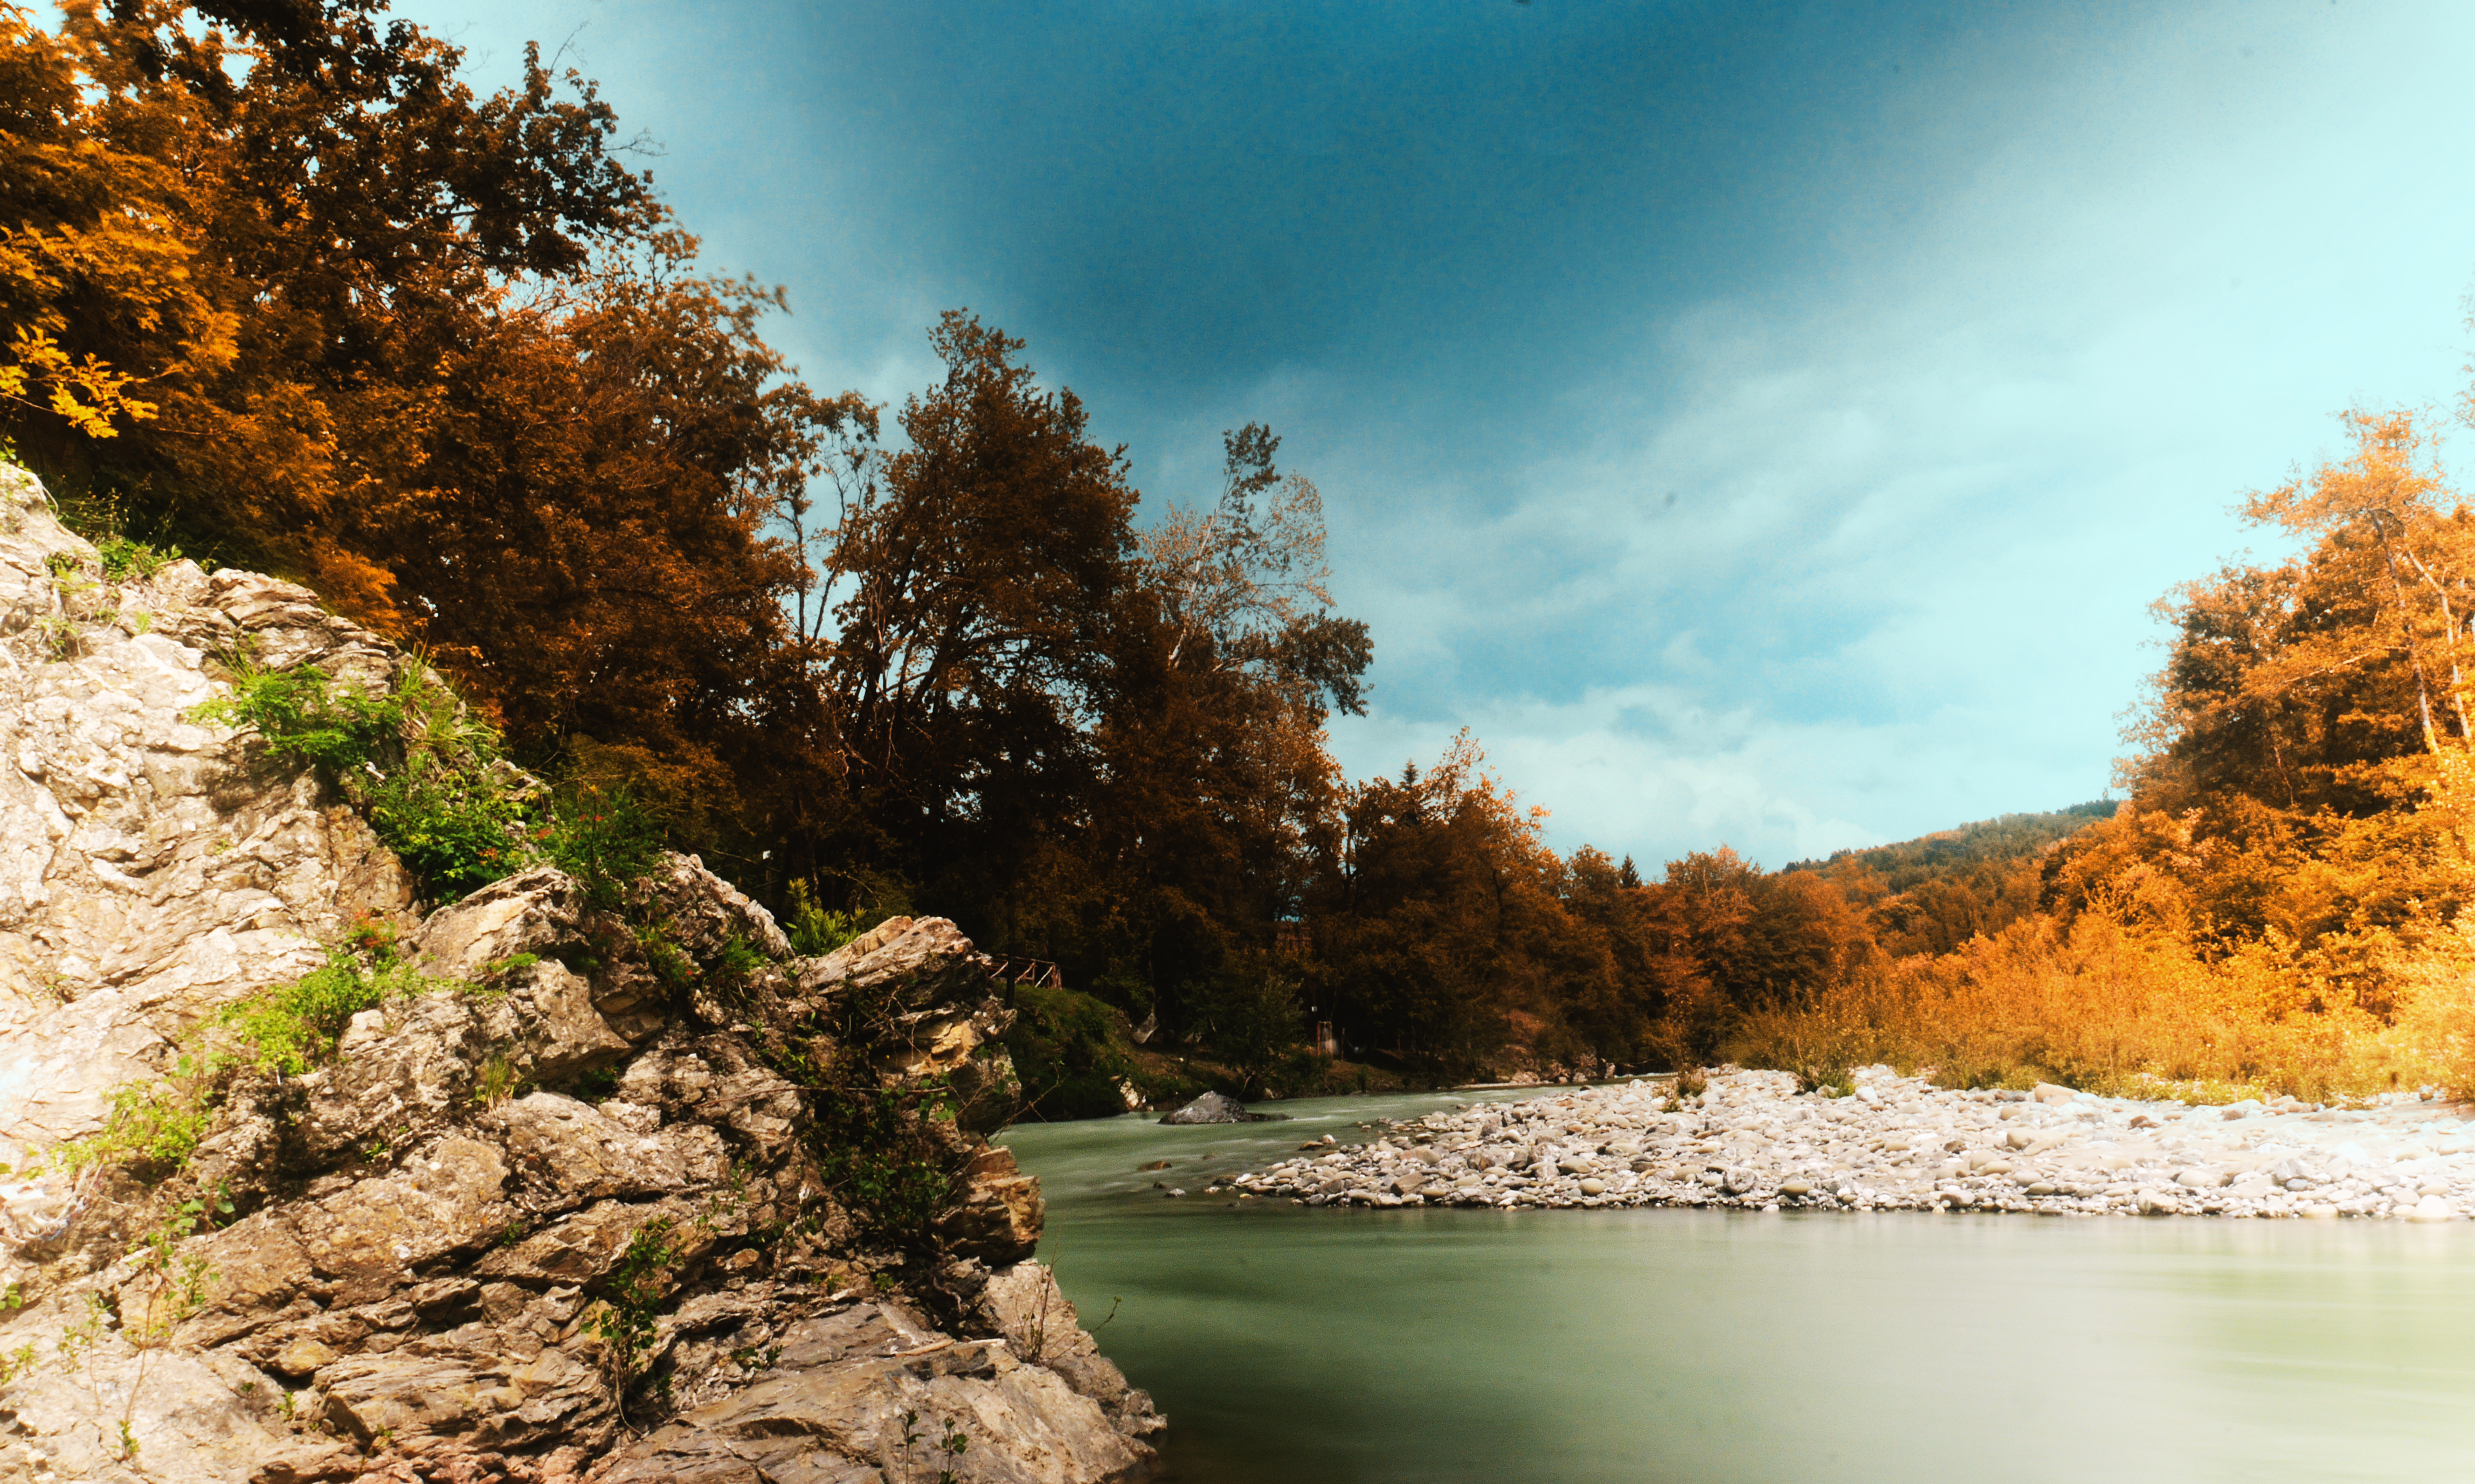
river, italy, tuscany, natural landscape, nature, sky, water, tree, leaf, water resources, wilderness, bank, natural environment, watercourse, cloud, autumn, rock, lake, biome, mountain, waterway, state park, landscape, woody plant, national park, spring, plant, reflection, forest, reservoir, sunlight, branch, stream, valley, hill, riparian zone